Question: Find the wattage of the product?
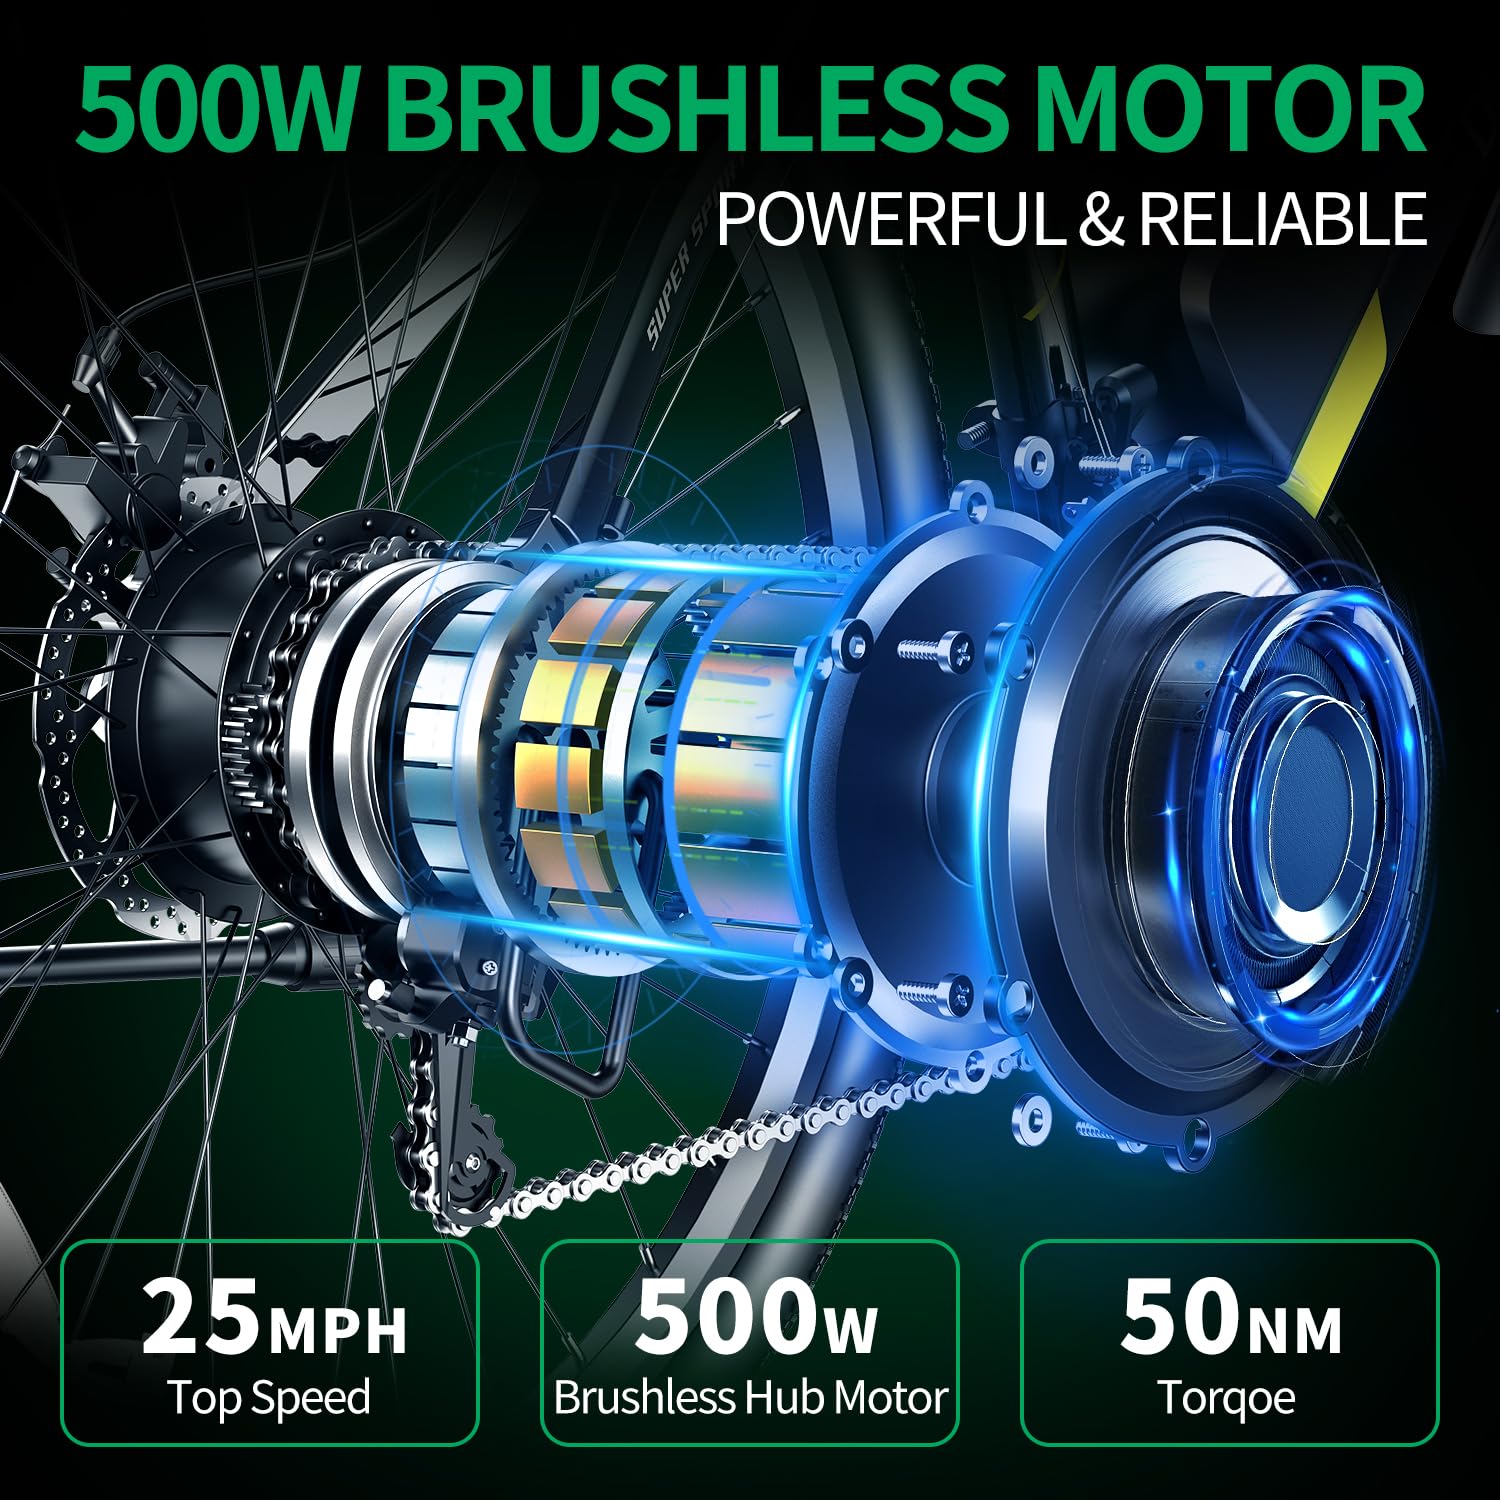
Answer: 500.0 watt